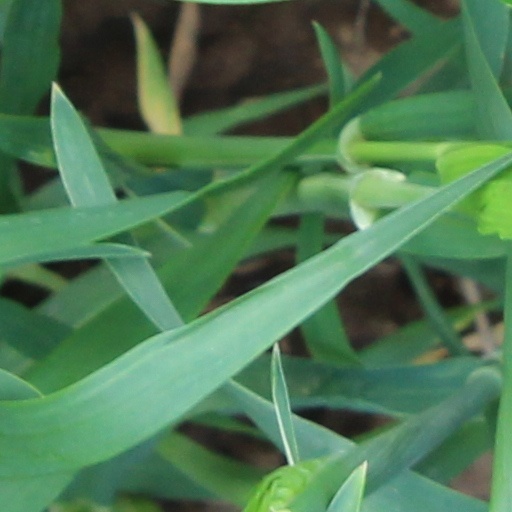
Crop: wheat